Robert E. W. Hancock

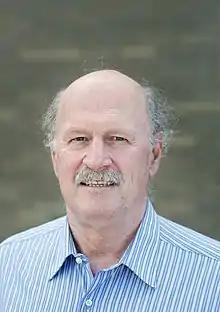
Hancock in 2016

Robert Ernest William Hancock (born March 23, 1949) is a Canadian microbiologist and University of British Columbia Killam Professor of Microbiology and Immunology, an Associate Faculty Member of the Wellcome Trust Sanger Institute, and a Canada Research Chair in Health and Genomics.